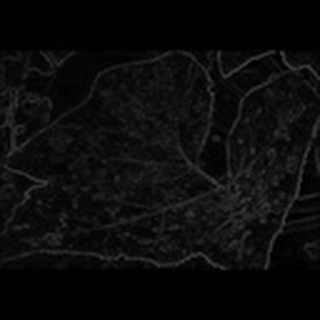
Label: cotton_powdery_mildew